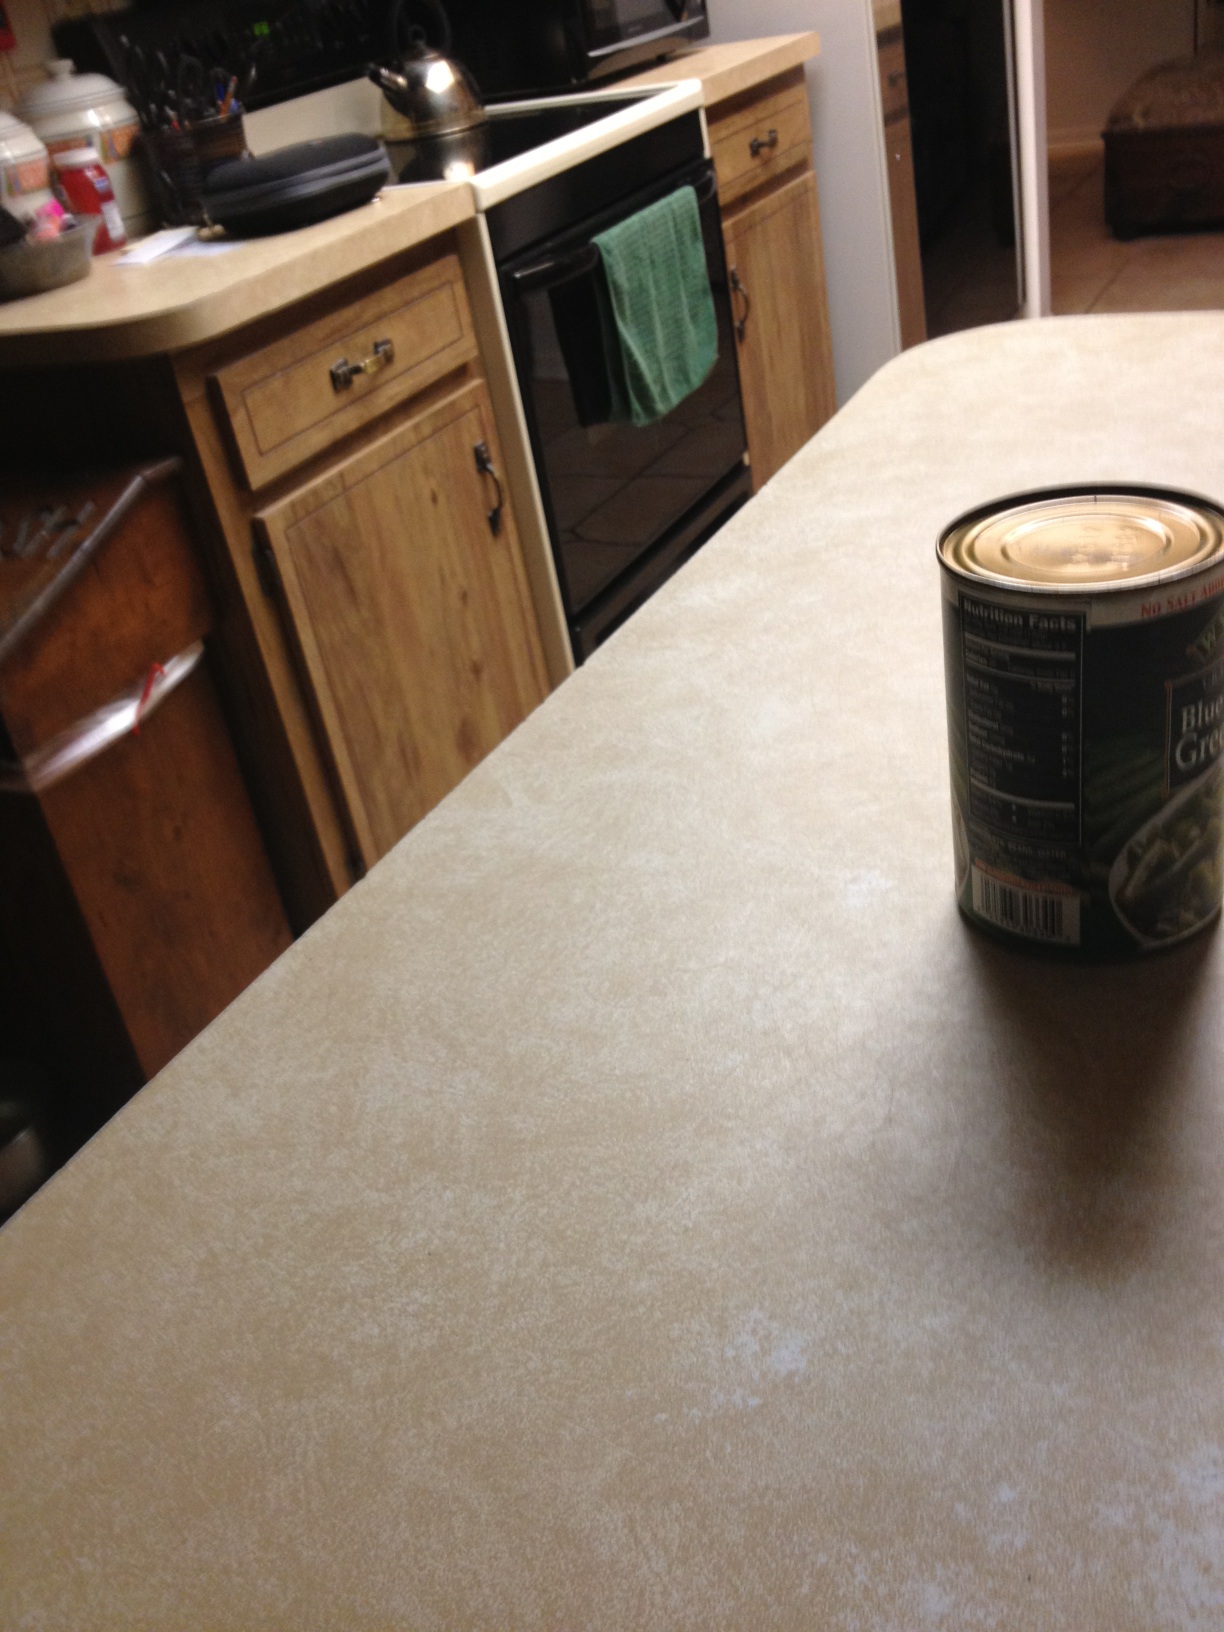Question: I hope this is better.
Answer: unanswerable